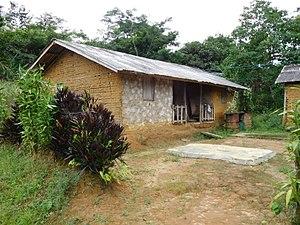
Maison rurale en adobe (Tayap, région du Centre, Cameroun)
Le Cameroun, en forme longue la république du Cameroun, est un pays d'Afrique centrale, situé entre le Nigéria au nord-nord-ouest, le Tchad au nord-nord-est, la République centrafricaine à l'est, la république du Congo au sud-est, le Gabon au sud, la Guinée équatoriale au sud-ouest et le golfe de Guinée au sud-ouest. Les langues officielles sont le français et l'anglais pour un pays qui compte une multitude de langues locales.
La construction en terre désigne les techniques et réalisations de la construction en terre.